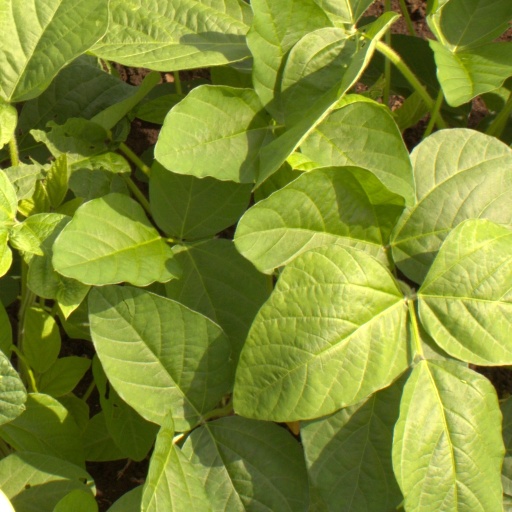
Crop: soybean